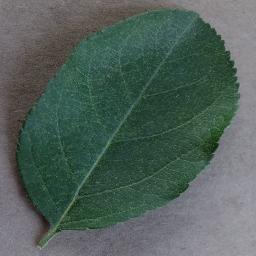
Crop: apple
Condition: healthy